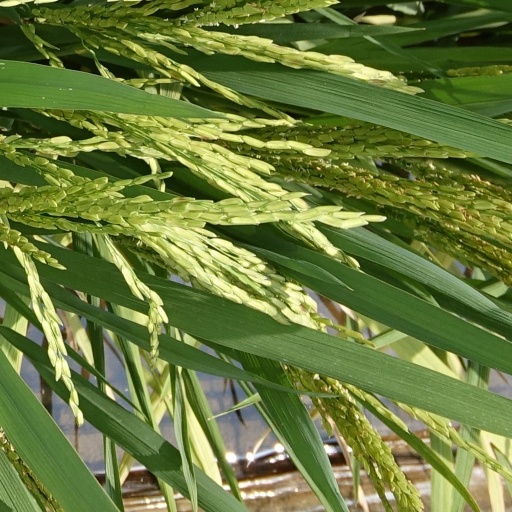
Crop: rice